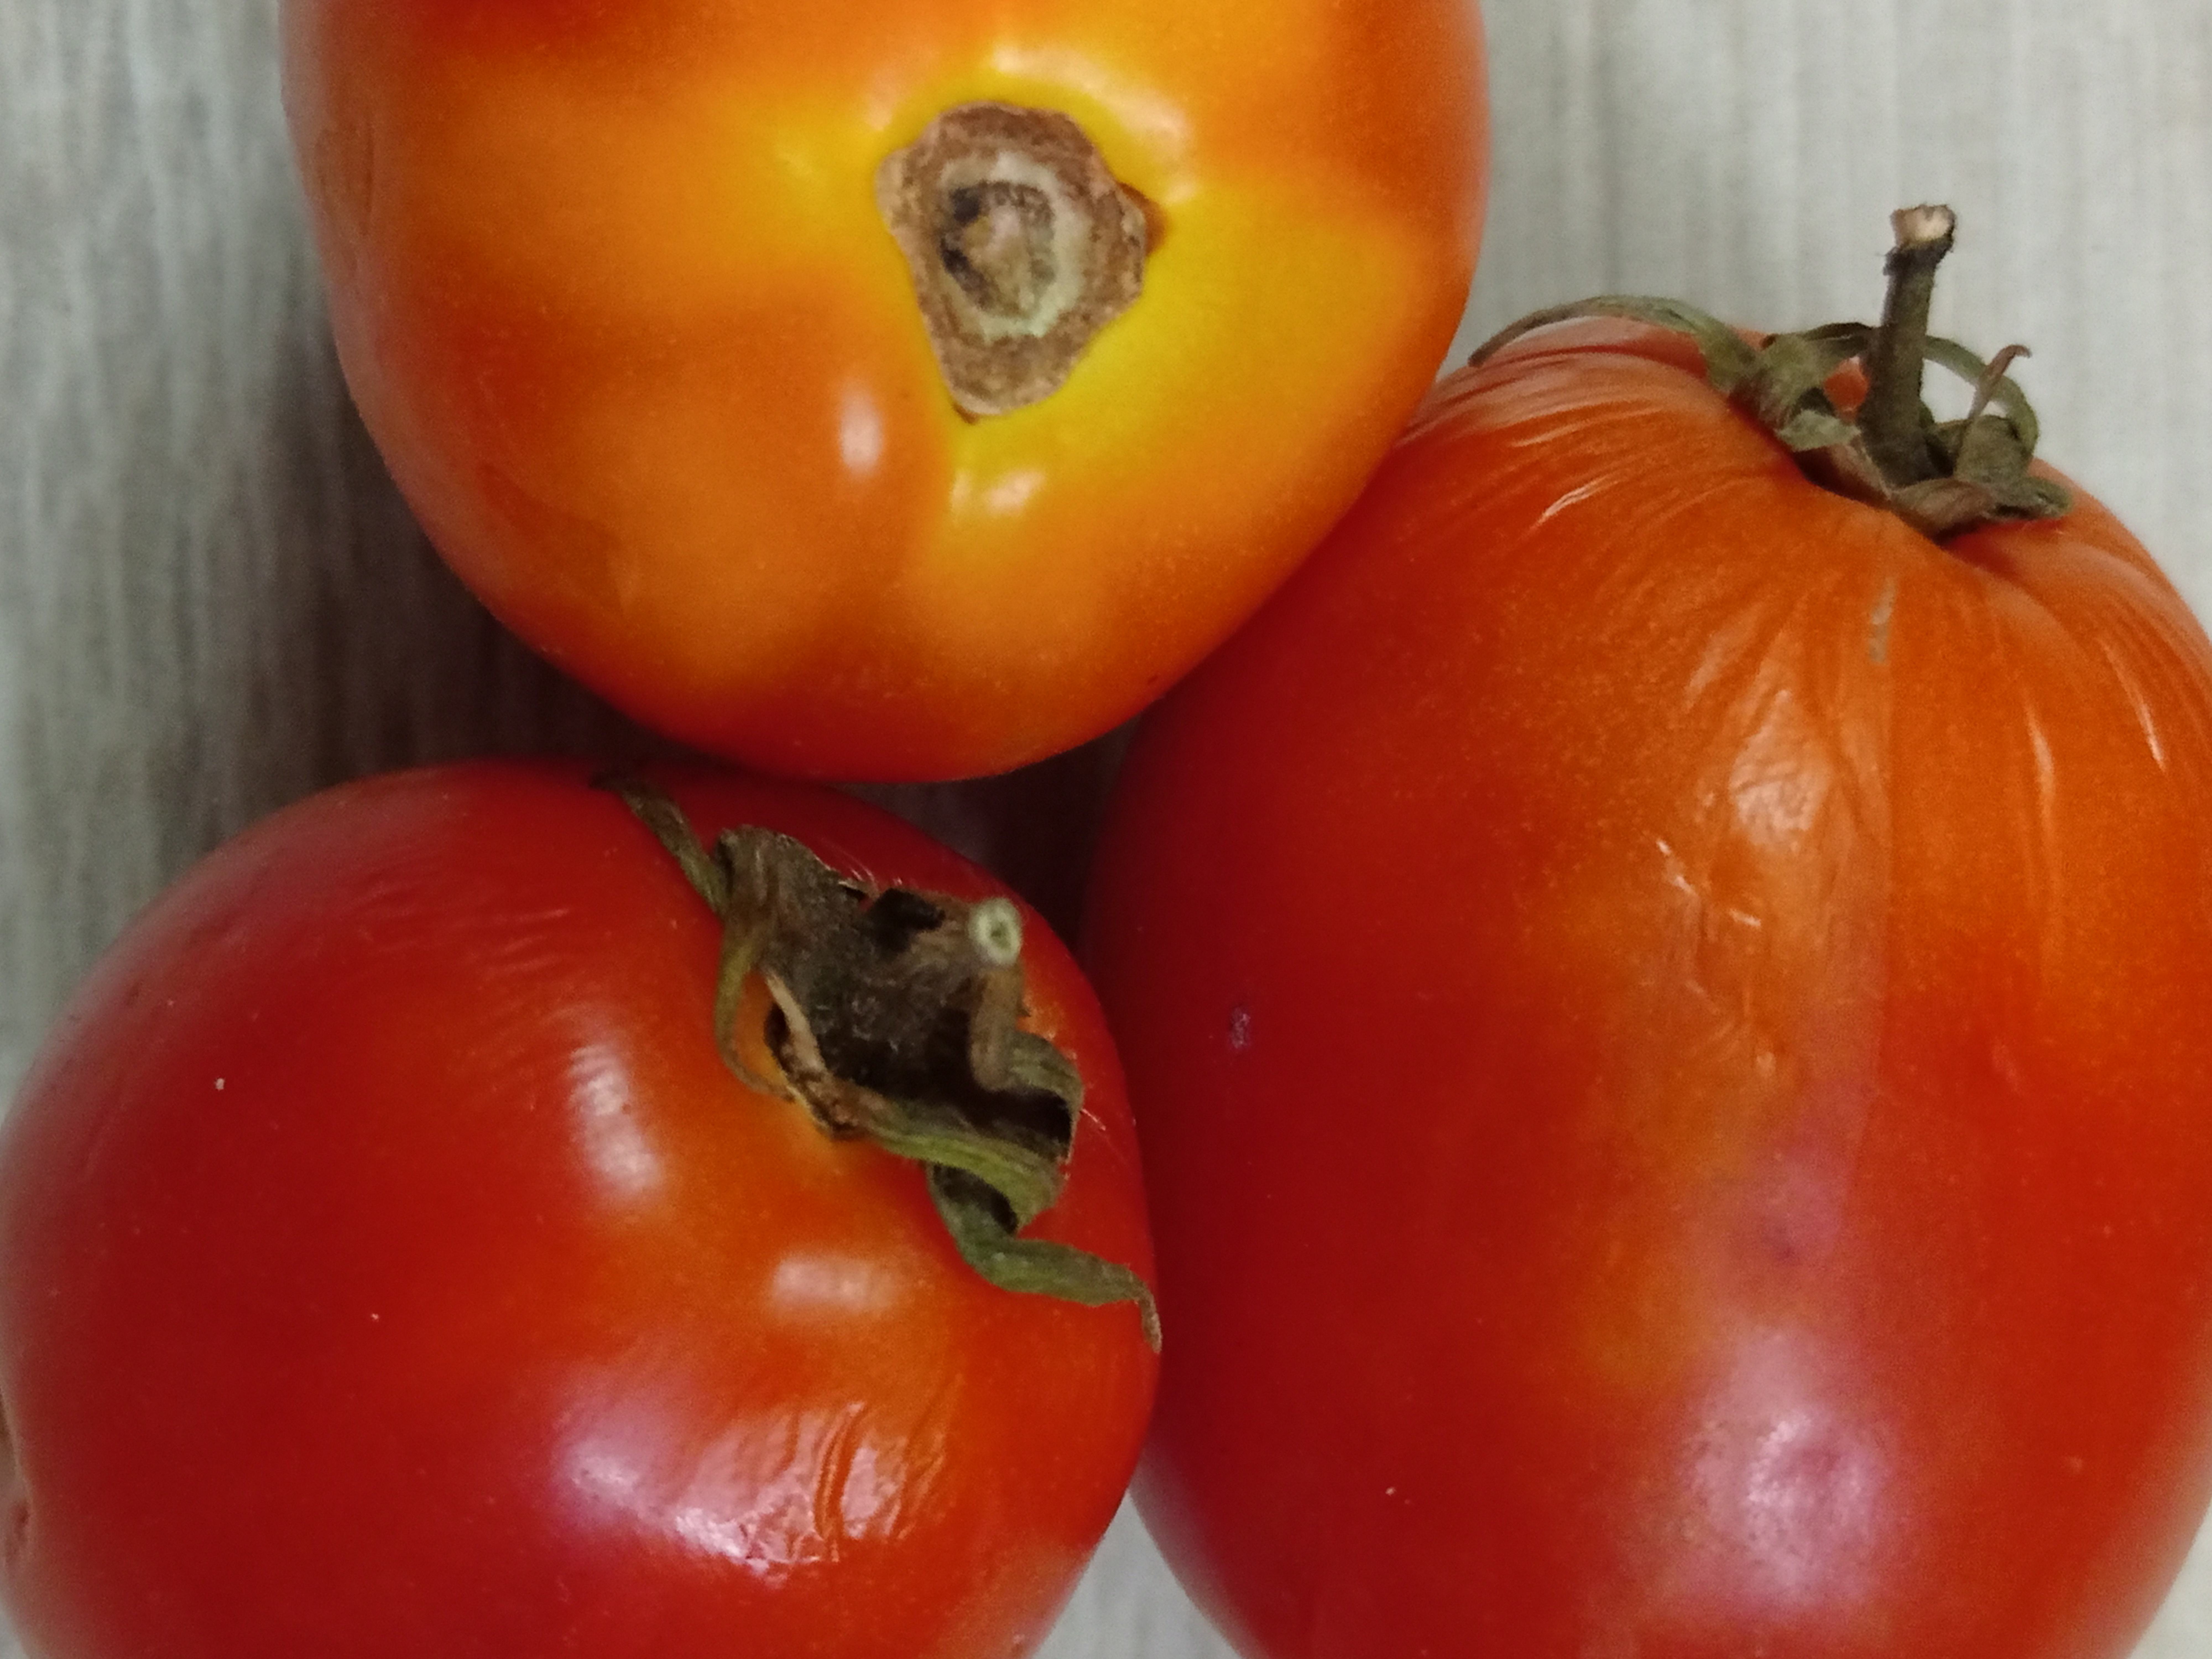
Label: Fresh